Describe the emotion expressed in this image:  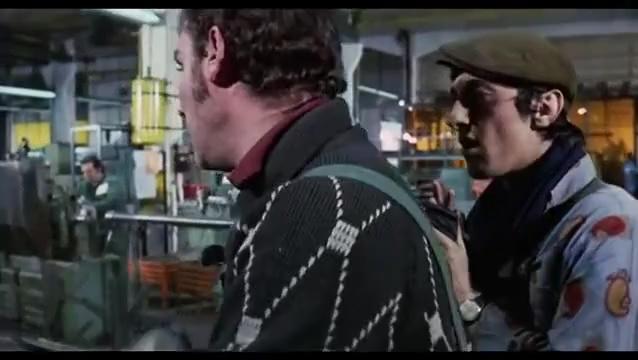
This person displays Suffering, valence and arousal with low intensity.